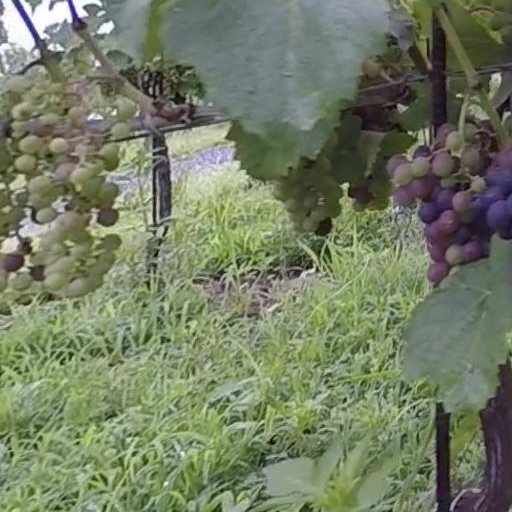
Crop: grape